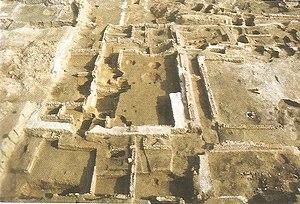
Vestiges de deux domus (emplacement du Coliseum 1994) 1
Samarobriva est le nom de la ville d'Amiens à l'époque gallo-romaine. À la suite des destructions de la Seconde Guerre mondiale, des fouilles archéologiques furent entreprises dans le centre ville et de nombreux vestiges de la ville romaine furent mis au jour avant de procéder à la reconstruction de la ville. Samarobriva est, de ce fait, l'une des cités antiques les mieux connues de la Gaule belgique.